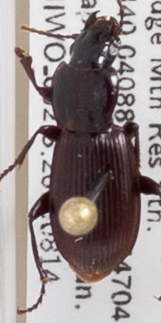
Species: Pterostichus restrictus
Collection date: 2018-08-14
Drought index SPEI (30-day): -0.8
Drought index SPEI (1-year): -1.034
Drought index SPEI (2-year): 0.24